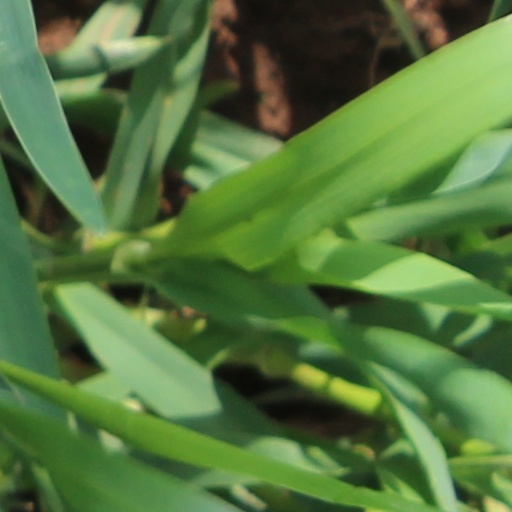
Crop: wheat